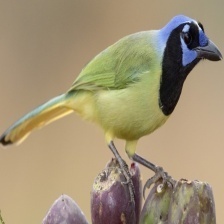
Species: GREEN JAY
Scientific name: CYANOCORAX YNCAS
ImageNet parent category: jay